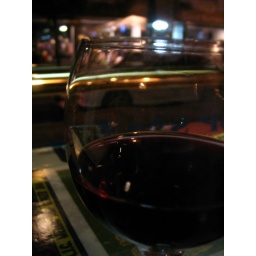
Wine glass in front of window closeup